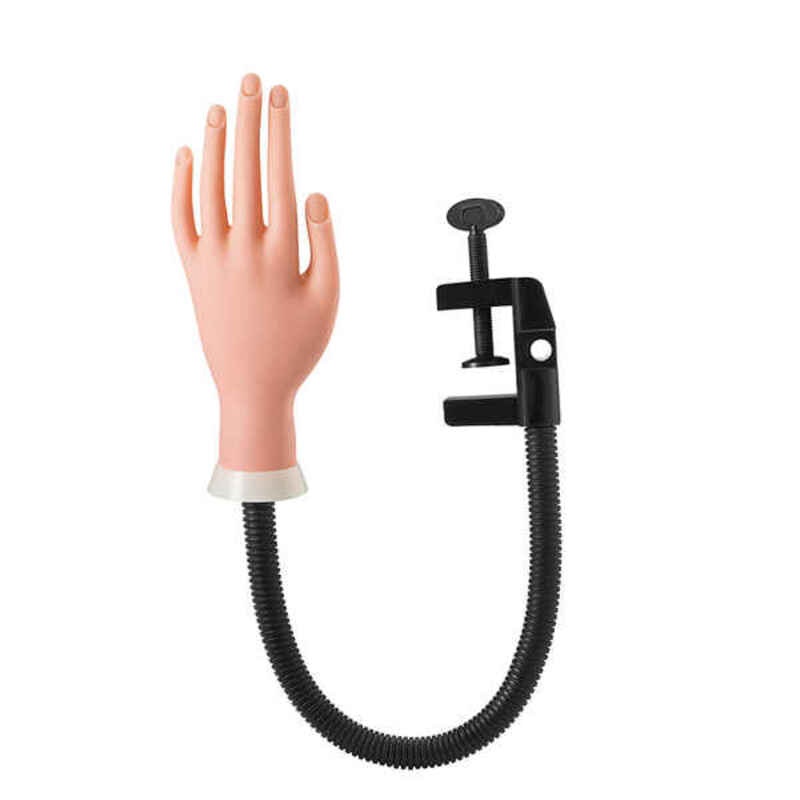
Mannequin Eurostil Adjustable Practice hands
Would you like to have the best line of beauty treatments in your home with good quality products at a great price? Well don’t go without Mannequin Eurostil Adjustable Practice hands ! Type: Practice hands Recommended use: Manicure and pedicure sets Holder: Adjustable Capacity: 1 pc
Brand: Eurostil
Category: Health & Beauty > Personal Care > Cosmetics > Cosmetic Tools > Nail Tools > Manicure & Pedicure Spacers